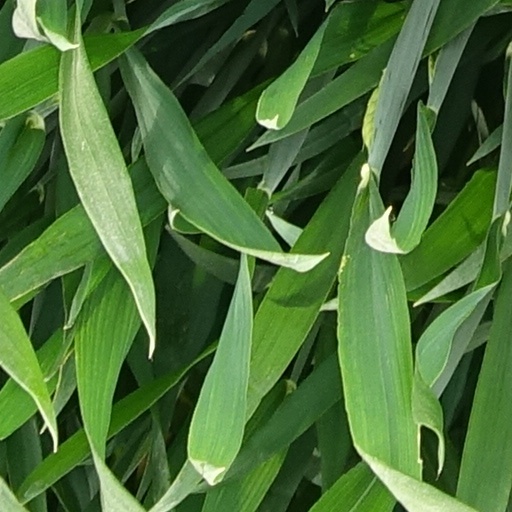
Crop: wheat